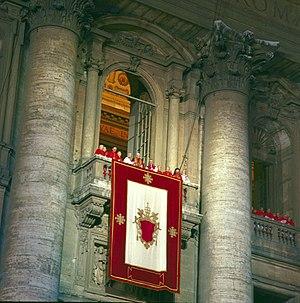
Karol Józef Wojtyła est un prêtre polonais, évêque puis archevêque de Cracovie, cardinal, élu pour être le 264ᵉ pape de l’Église catholique le 16 octobre 1978 sous le nom de Jean-Paul II. Il est appelé saint Jean-Paul II par les catholiques depuis sa canonisation en 2014.
Le conclave d'octobre 1978 est convoqué après la mort soudaine et imprévue du pape Jean-Paul Iᵉʳ le 28 septembre 1978, seulement trente-trois jours après son élection. Lorsque le Collège cardinalice avait élu Jean-Paul Iᵉʳ le 26 août de la même année, les cardinaux pensaient que ce dernier règnerait au moins pendant une décennie. Au lieu de cela, ils se virent dans l'obligation de procéder à une nouvelle élection au bout de seulement six semaines. Le conclave qui eut lieu pour élire un successeur à Jean-Paul Iᵉʳ débute le 14 octobre 1978 pour finir deux jours plus tard, le 16 octobre, après huit tours de scrutin. Les cardinaux élurent le cardinal Wojtyła, alors archevêque de Cracovie, en tant que nouveau pape. Ce dernier accepta son élection et prit le nom de règne pontifical de Jean-Paul II. Ainsi, 1978 est la dernière année des trois papes en date.
1978 est une année commune commençant un dimanche.